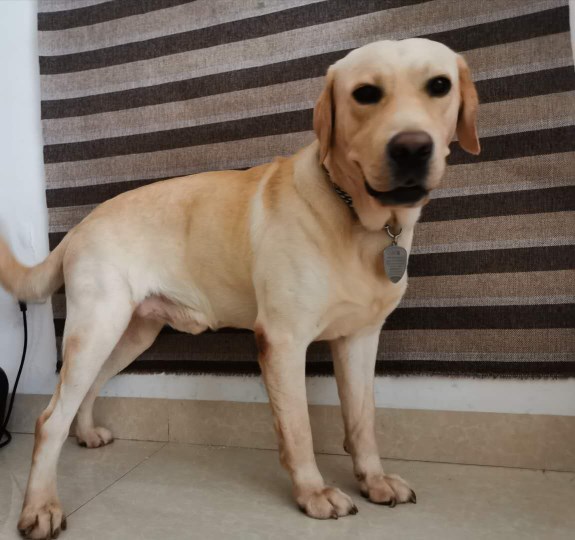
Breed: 3580-n000122-Labrador_retriever